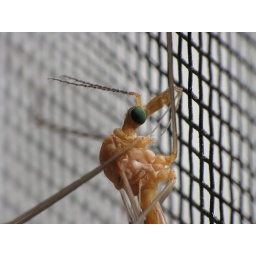
This Mayfly was on the inside of the window screen by my computer.